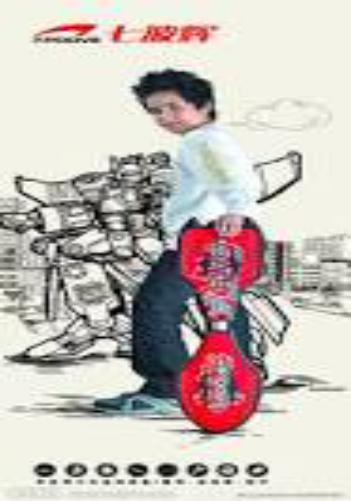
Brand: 7-PE
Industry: Clothes